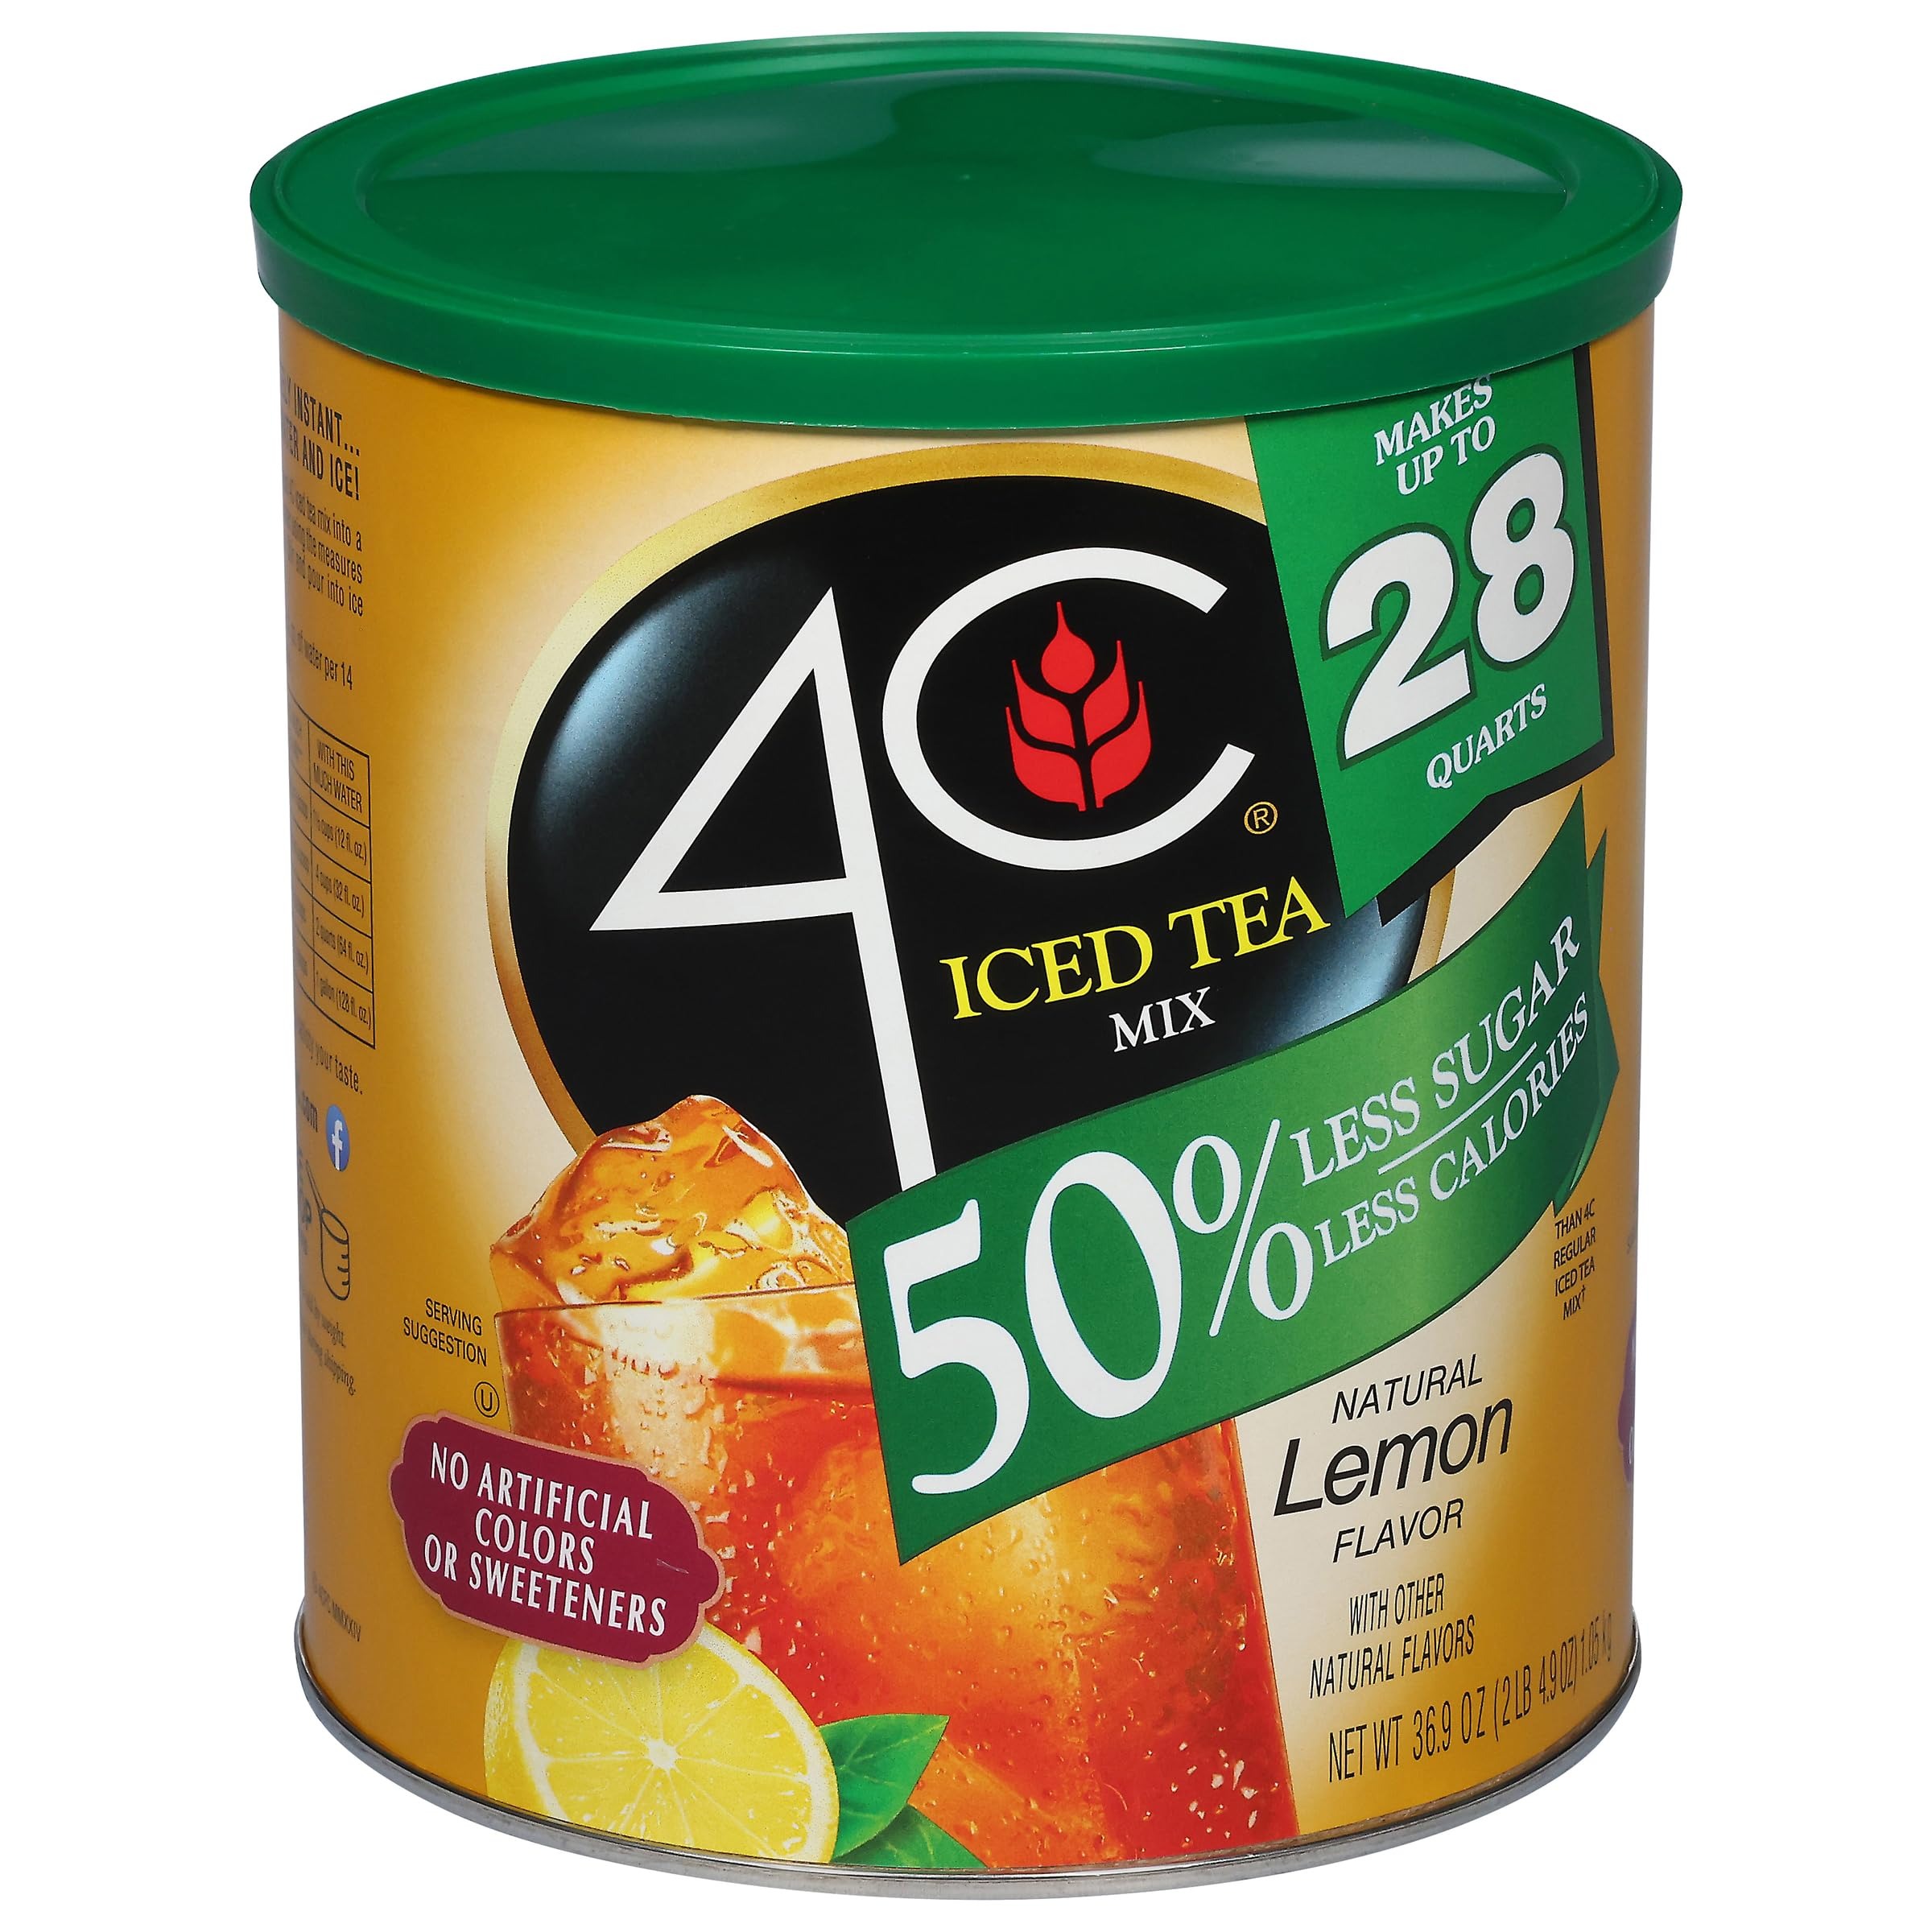
Item Name: 4C Reduced Sugar Powdered Drink Mix Canisters, Iced Tea, 28 Quarts, Family Sized Canister, Thirst Quenching & Refreshing Flavors (Lemon Iced Tea, 36.9 Ounce (Pack of 1))
Bullet Point 1: DELICIOUS FLAVORS | 4C's reduced sugar drink mixes are perfectly mixed flavors of your favorite drink mixes. Find your craving, or try a new profile! You won't go wrong
Bullet Point 2: KIDS LOVE IT | 4C is an instant family favorite! Perfect for pitchers in the fridge, summer picnics, parties & gatherings, and any other beverage juice loving activity!
Bullet Point 3: EASY TO MAKE | Simply scoop, mix and chill! Always have a pitcher ready in the fridge of your favorite drink with 4C's premium powder drink mixes
Bullet Point 4: EXPERTS IN FLAVOR | 4C have been experts in quality foods and water flavorings, dating back to 1935! As a family owned business, we take pride in the premium quality offerings we create and share with the world
Product Description: 4C Foods is a family owned business since 1935 that is steeped in their founding tradition of offering only the highest quality products and understanding the needs of the American family. This is why 4C Foods is continually creating and innovating new products to satisfy the needs of the consumer, while maintaining the highest quality and remaining sensitive to the buying power of the average family. When other companies are focused on the selling their brand, 4C Foods keeps their eye on making the best products at the best prices. We strongly believe that satisfying the needs of the consumer will translate into a loyal 4C Foods customer.
Value: 36.9
Unit: Ounce

Price: 6.72